Puño Airlines

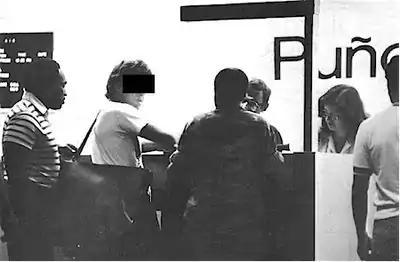
A wanted fugitive, Marshall Wolfman, turns up at the Puño Airlines to claim his "prize", tennis racket in hand.

In 1985, the Fugitive Investigative Strike Team VIII, part of the United States Marshals Service, set up Puño Airlines, a front organization to lure wanted criminals into the open where they could be arrested – by sending a letter suggesting the fugitive had won a free flight, a weekend in the Bahamas, and $350 in spending money. In total, 200 fugitives were sent the offer, and 14 were arrested after showing up to claim their winnings.